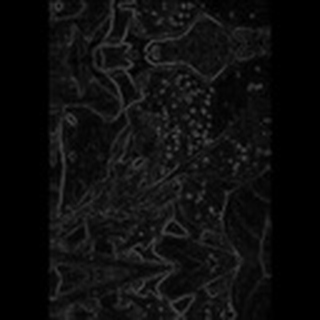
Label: cotton_aphids